Reichen Lehmkuhl

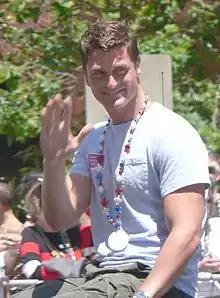
Reichen Lehmkuhl during the 2006 San Francisco Gay Pride.

Reichen Lehmkuhl, (born Richard Allen Lehmkuhl; December 26, 1973) is an American lawyer, businessman, reality show winner, former model, and former occasional actor. A former United States Air Force officer with the rank of captain, he is best known for winning season four of the reality game show "The Amazing Race" with his then-partner Chip Arndt, and for his much publicized 2006 relationship with pop singer Lance Bass.